Margraviate of Baden-Baden

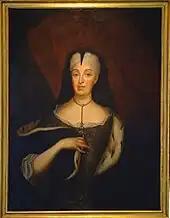
Sibylle of Saxe-Lauenburg, wife of Louis William and Regent of Baden-Baden (1707-1727).

George Frederick, who became Margrave of Baden-Durlach after his brother's death in 1604, took both portions of Baden into the Thirty Years' War on the Protestant side. The Baden Army, which had consisted of 200 cavalry and 600 infantry in 1600, had grown to 20,000 men by 1620. When the army of Ernst von Mansfeld approached the Upper Rhine in 1622, George Frederick sought to merge the Baden Army with Mansfeld's army. However, the two commanders could not agree which of them should have supreme command, so George Frederick had to fight the forces of Tilly at the Battle of Wimpfen on his own. Both sides suffered heavy losses in the battle, which took place on 6 May 1622, but Tilly was victorious. That same summer, the victorious Catholics installed William, son of Edward Fortunatus, as Margrave of Baden-Baden, ending the Upper Baden Occupation.